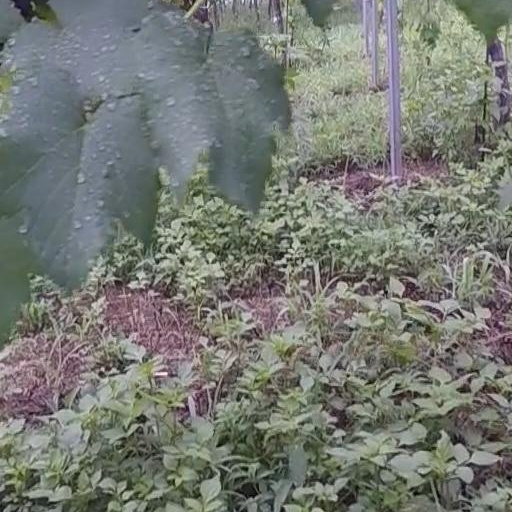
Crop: grape